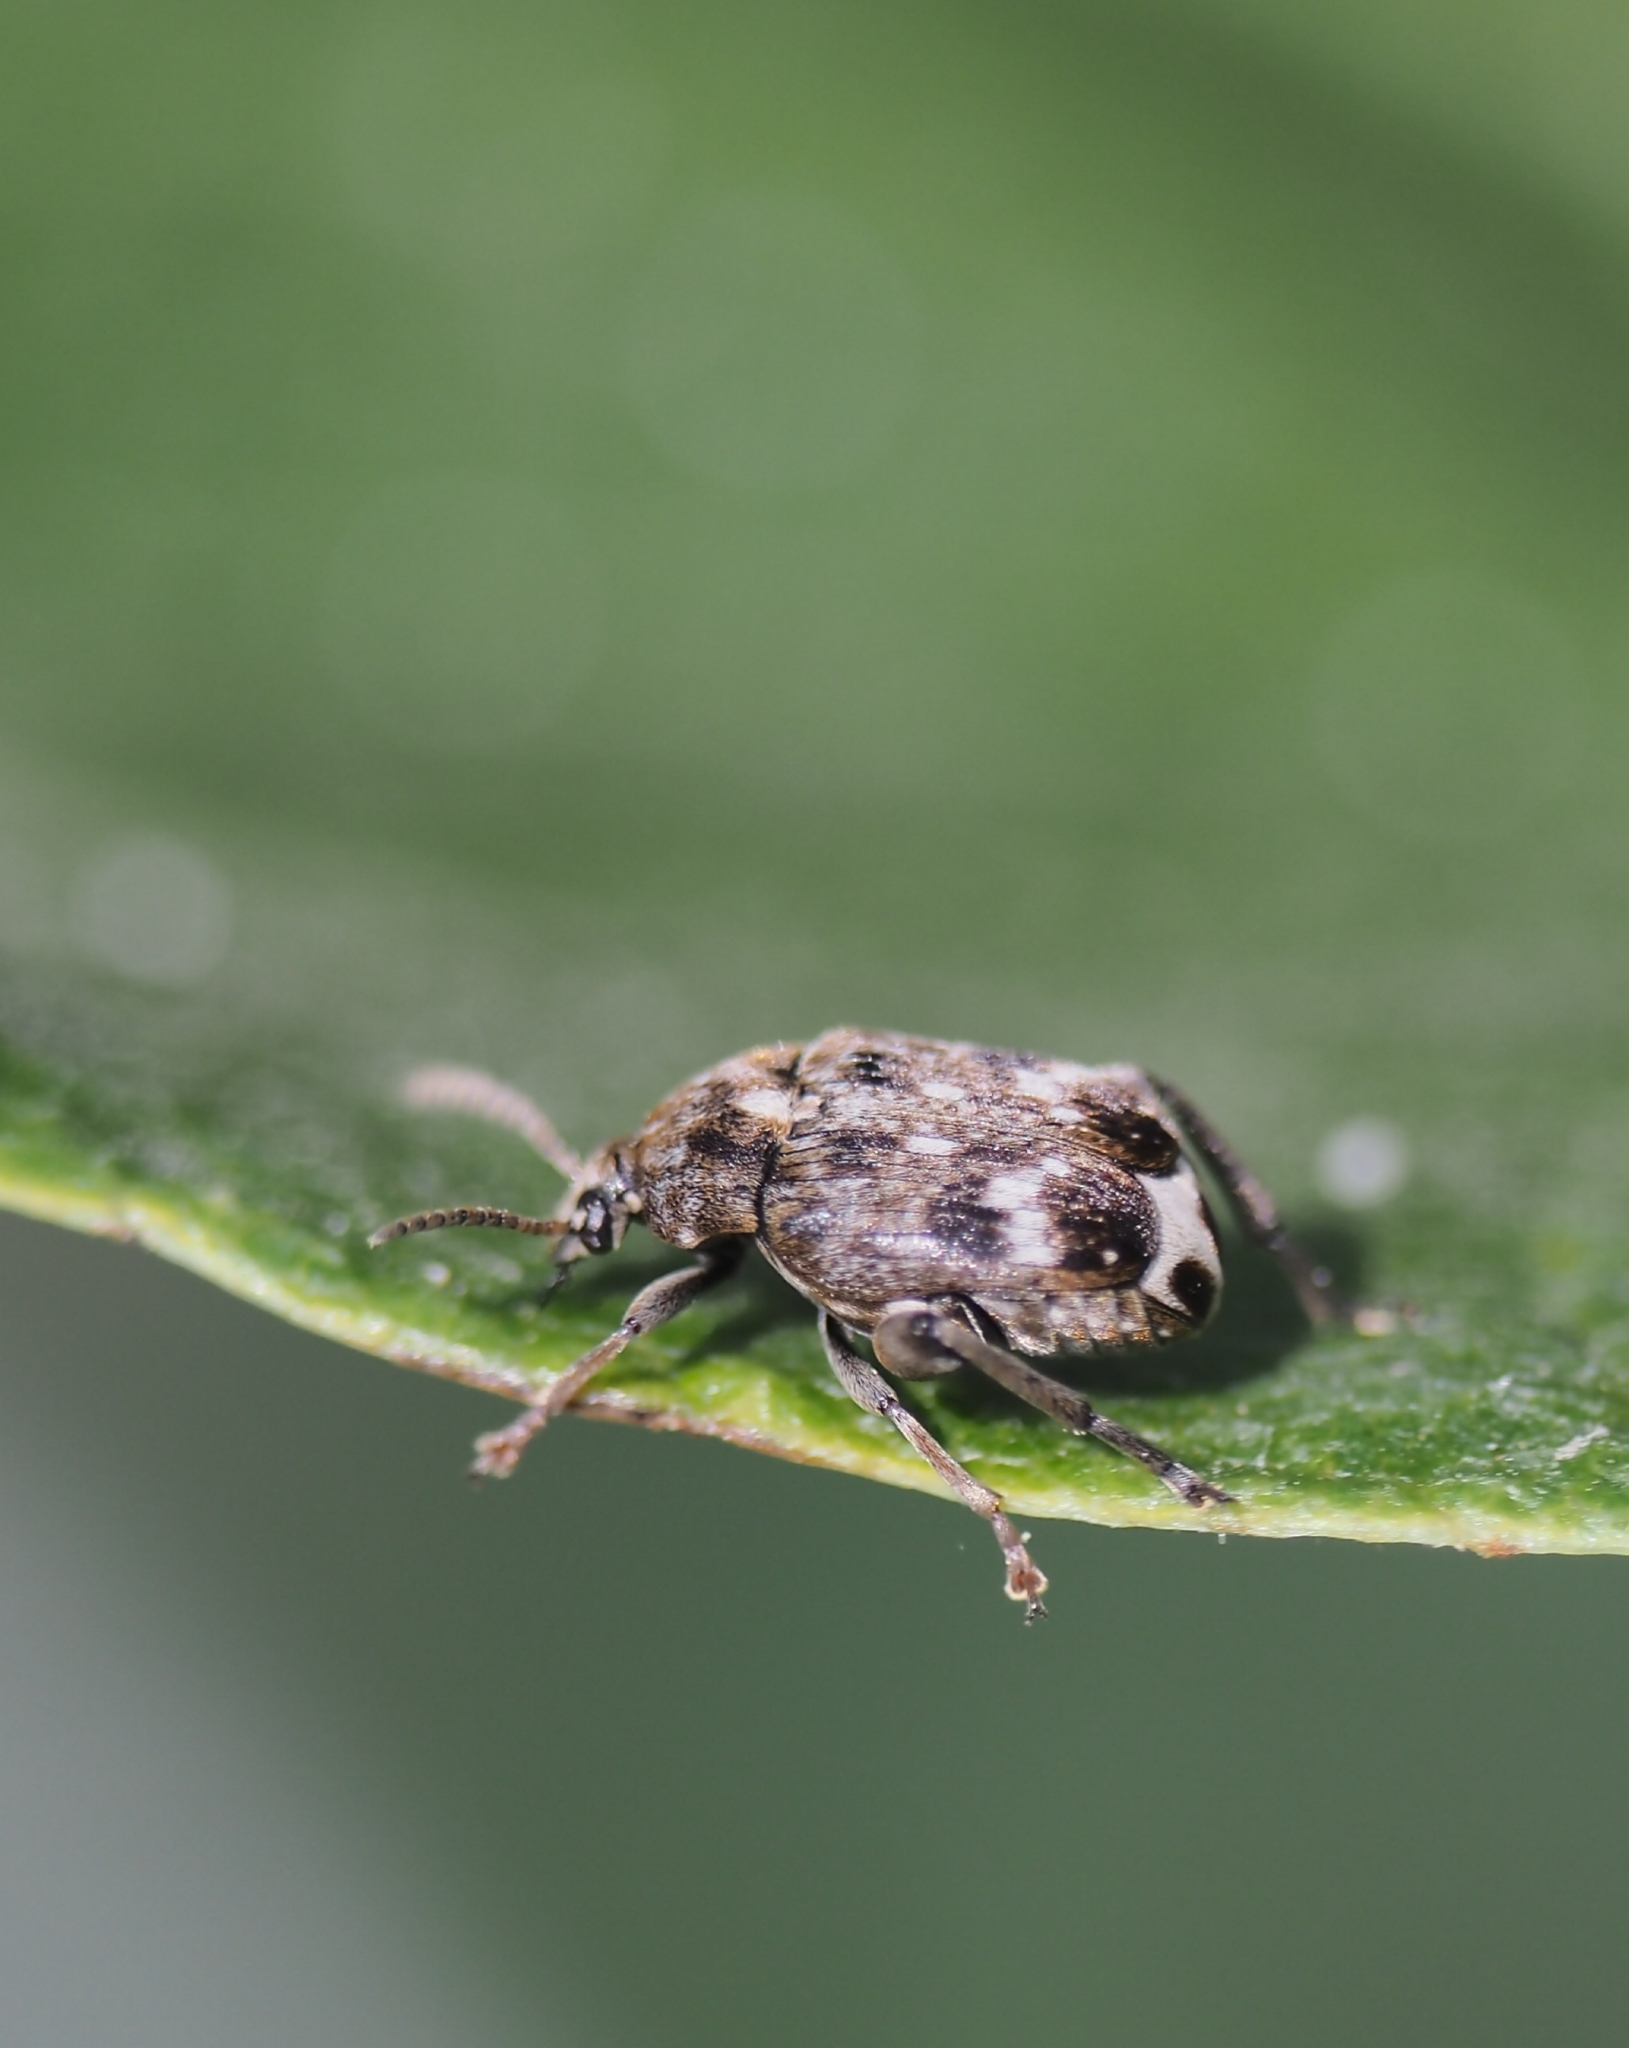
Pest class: pea_weevil